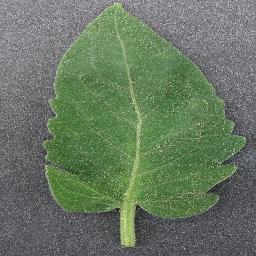
Label: Tomato___healthy